Tunnelling the English Channel

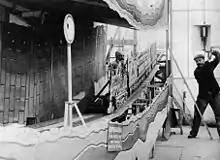
Operating scenery and miniatures for an underground scene

The idea of building a tunnel under the Channel was much discussed in 1907; Méliès's film is a highly topical take on the popular subject. Méliès appears in the film as the engineer who presents the blueprints for the tunnel. Fernande Albany, an actress who also appeared in Méliès's "The Impossible Voyage", "An Adventurous Automobile Trip", and "The Conquest of the Pole", plays the leader of the Salvation Army parade. King Edward was played by a wash-house attendant who closely resembled the monarch, reprising a role he had played five years before in Méliès's film "The Coronation of Edward VII". Special effects used in the film include stage machinery, pyrotechnics, substitution splices, superimpositions, and dissolves.